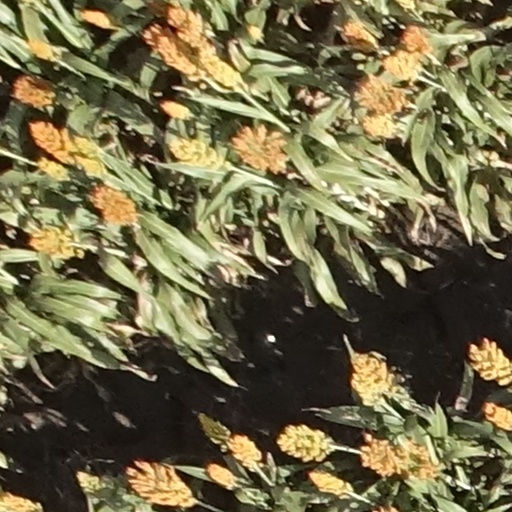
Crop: sorghum